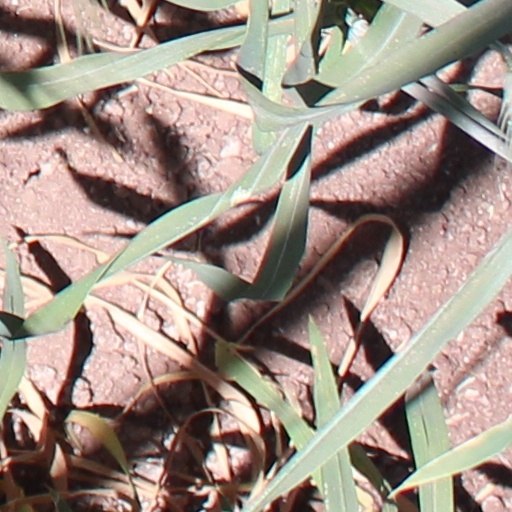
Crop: wheat